Red flour beetle

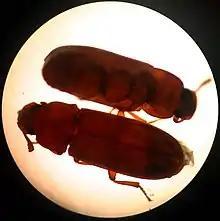
"Tribolium castaneum" as shown under the microscope

The beetle is of Indo-Australian origin and less able to survive outdoors than the closely related species "Tribolium confusum". It has, as a consequence, a more southern distribution, though both species are worldwide in heated environments. The adult is long-lived, sometimes living more than three years. Although previously regarded as a relatively sedentary insect, it has been shown in molecular and ecological research to disperse considerable distances by flight.